Prince consort

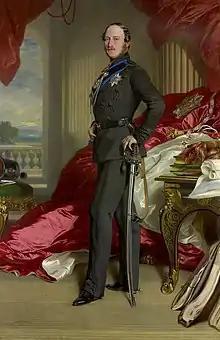
"Portrait of Prince Albert" by Franz Xaver Winterhalter. Prince Albert was awarded the title "Prince Consort" in 1857 by his wife, Queen Victoria.

The titles of the five pre-Victorian male consorts varied widely. Philip of Spain, the husband of Mary I of England, was declared king "jure uxoris" and given powers equal to his wife while she reigned, but Queen Anne's husband Prince George of Denmark received no British titles other than the Dukedom of Cumberland (his princely title being Danish). Meanwhile, the titles of the three husbands of Mary, Queen of Scots, was never fully resolved. At least one (Henry Stuart, Lord Darnley), was declared king consort, and both he and his predecessor Francis II of France sought recognition as king "jure uxoris" (under a proffered theory of the "Crown Matrimonial of Scotland"), but the title and powers of the consort were a constant issue during Mary's reign and remained unresolved when Mary was captured and executed.